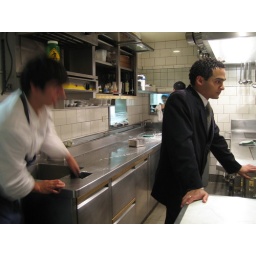
My impression in 2005 and a story involving our table captain, Zion Curiel that resulted in a kitchen tour